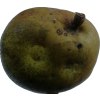
Label: pear